Rote Island

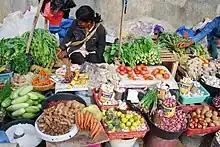
Town Market in Ba'a, Rote

Rote consists of rolling hills, terraced plantations, acacia palm, savanna and some forests. The Rotinese depend, like the Sabunese, on the lontar palm not only for basic survival but also as a supplement to their income from fishing and jewelry making.